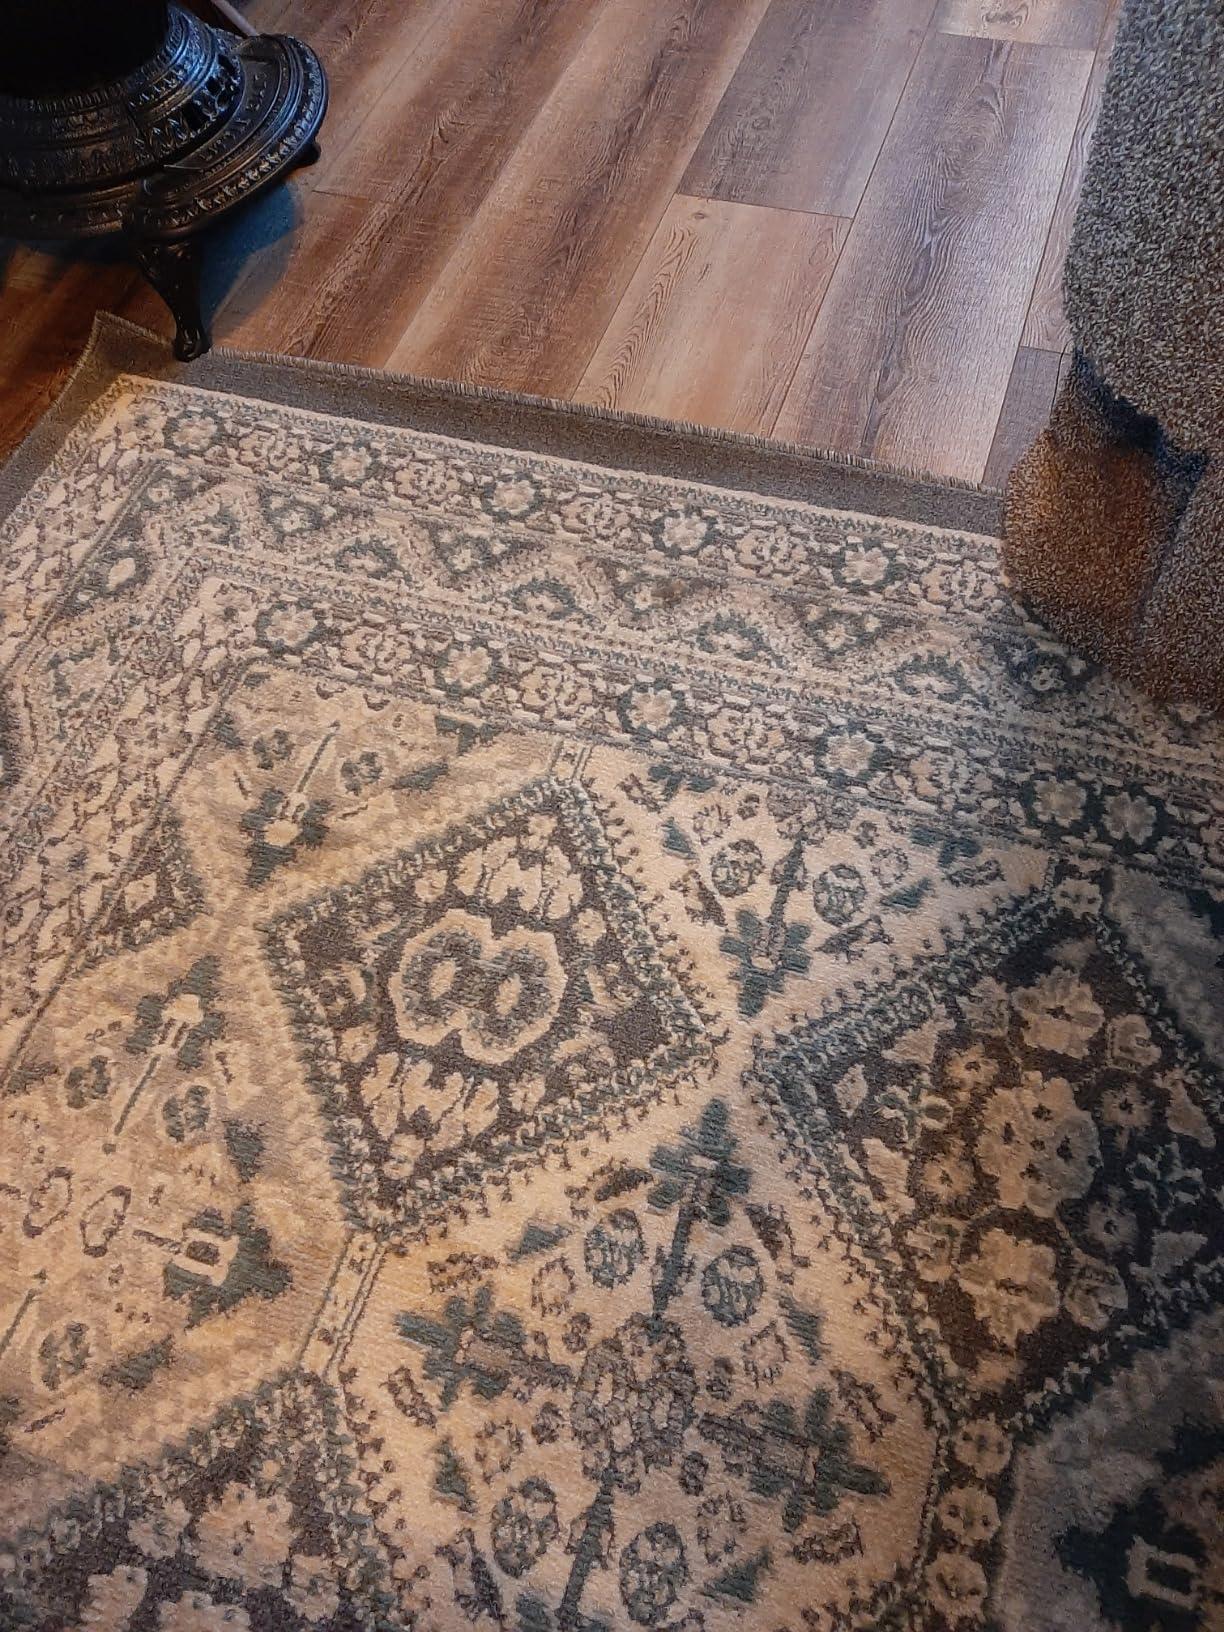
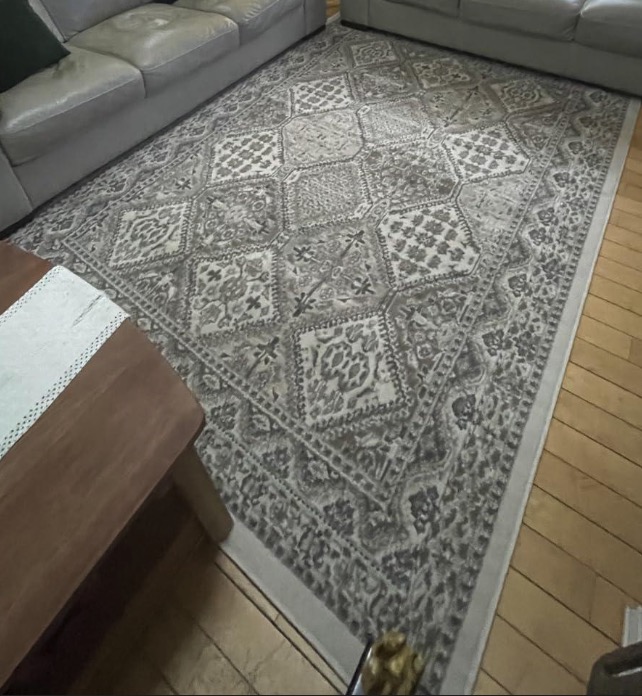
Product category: misc
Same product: yes